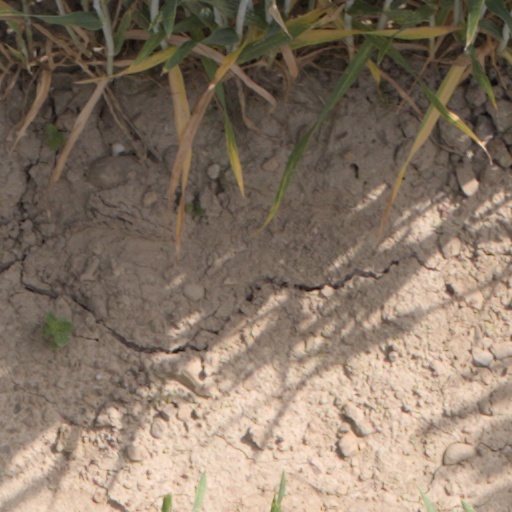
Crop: wheat